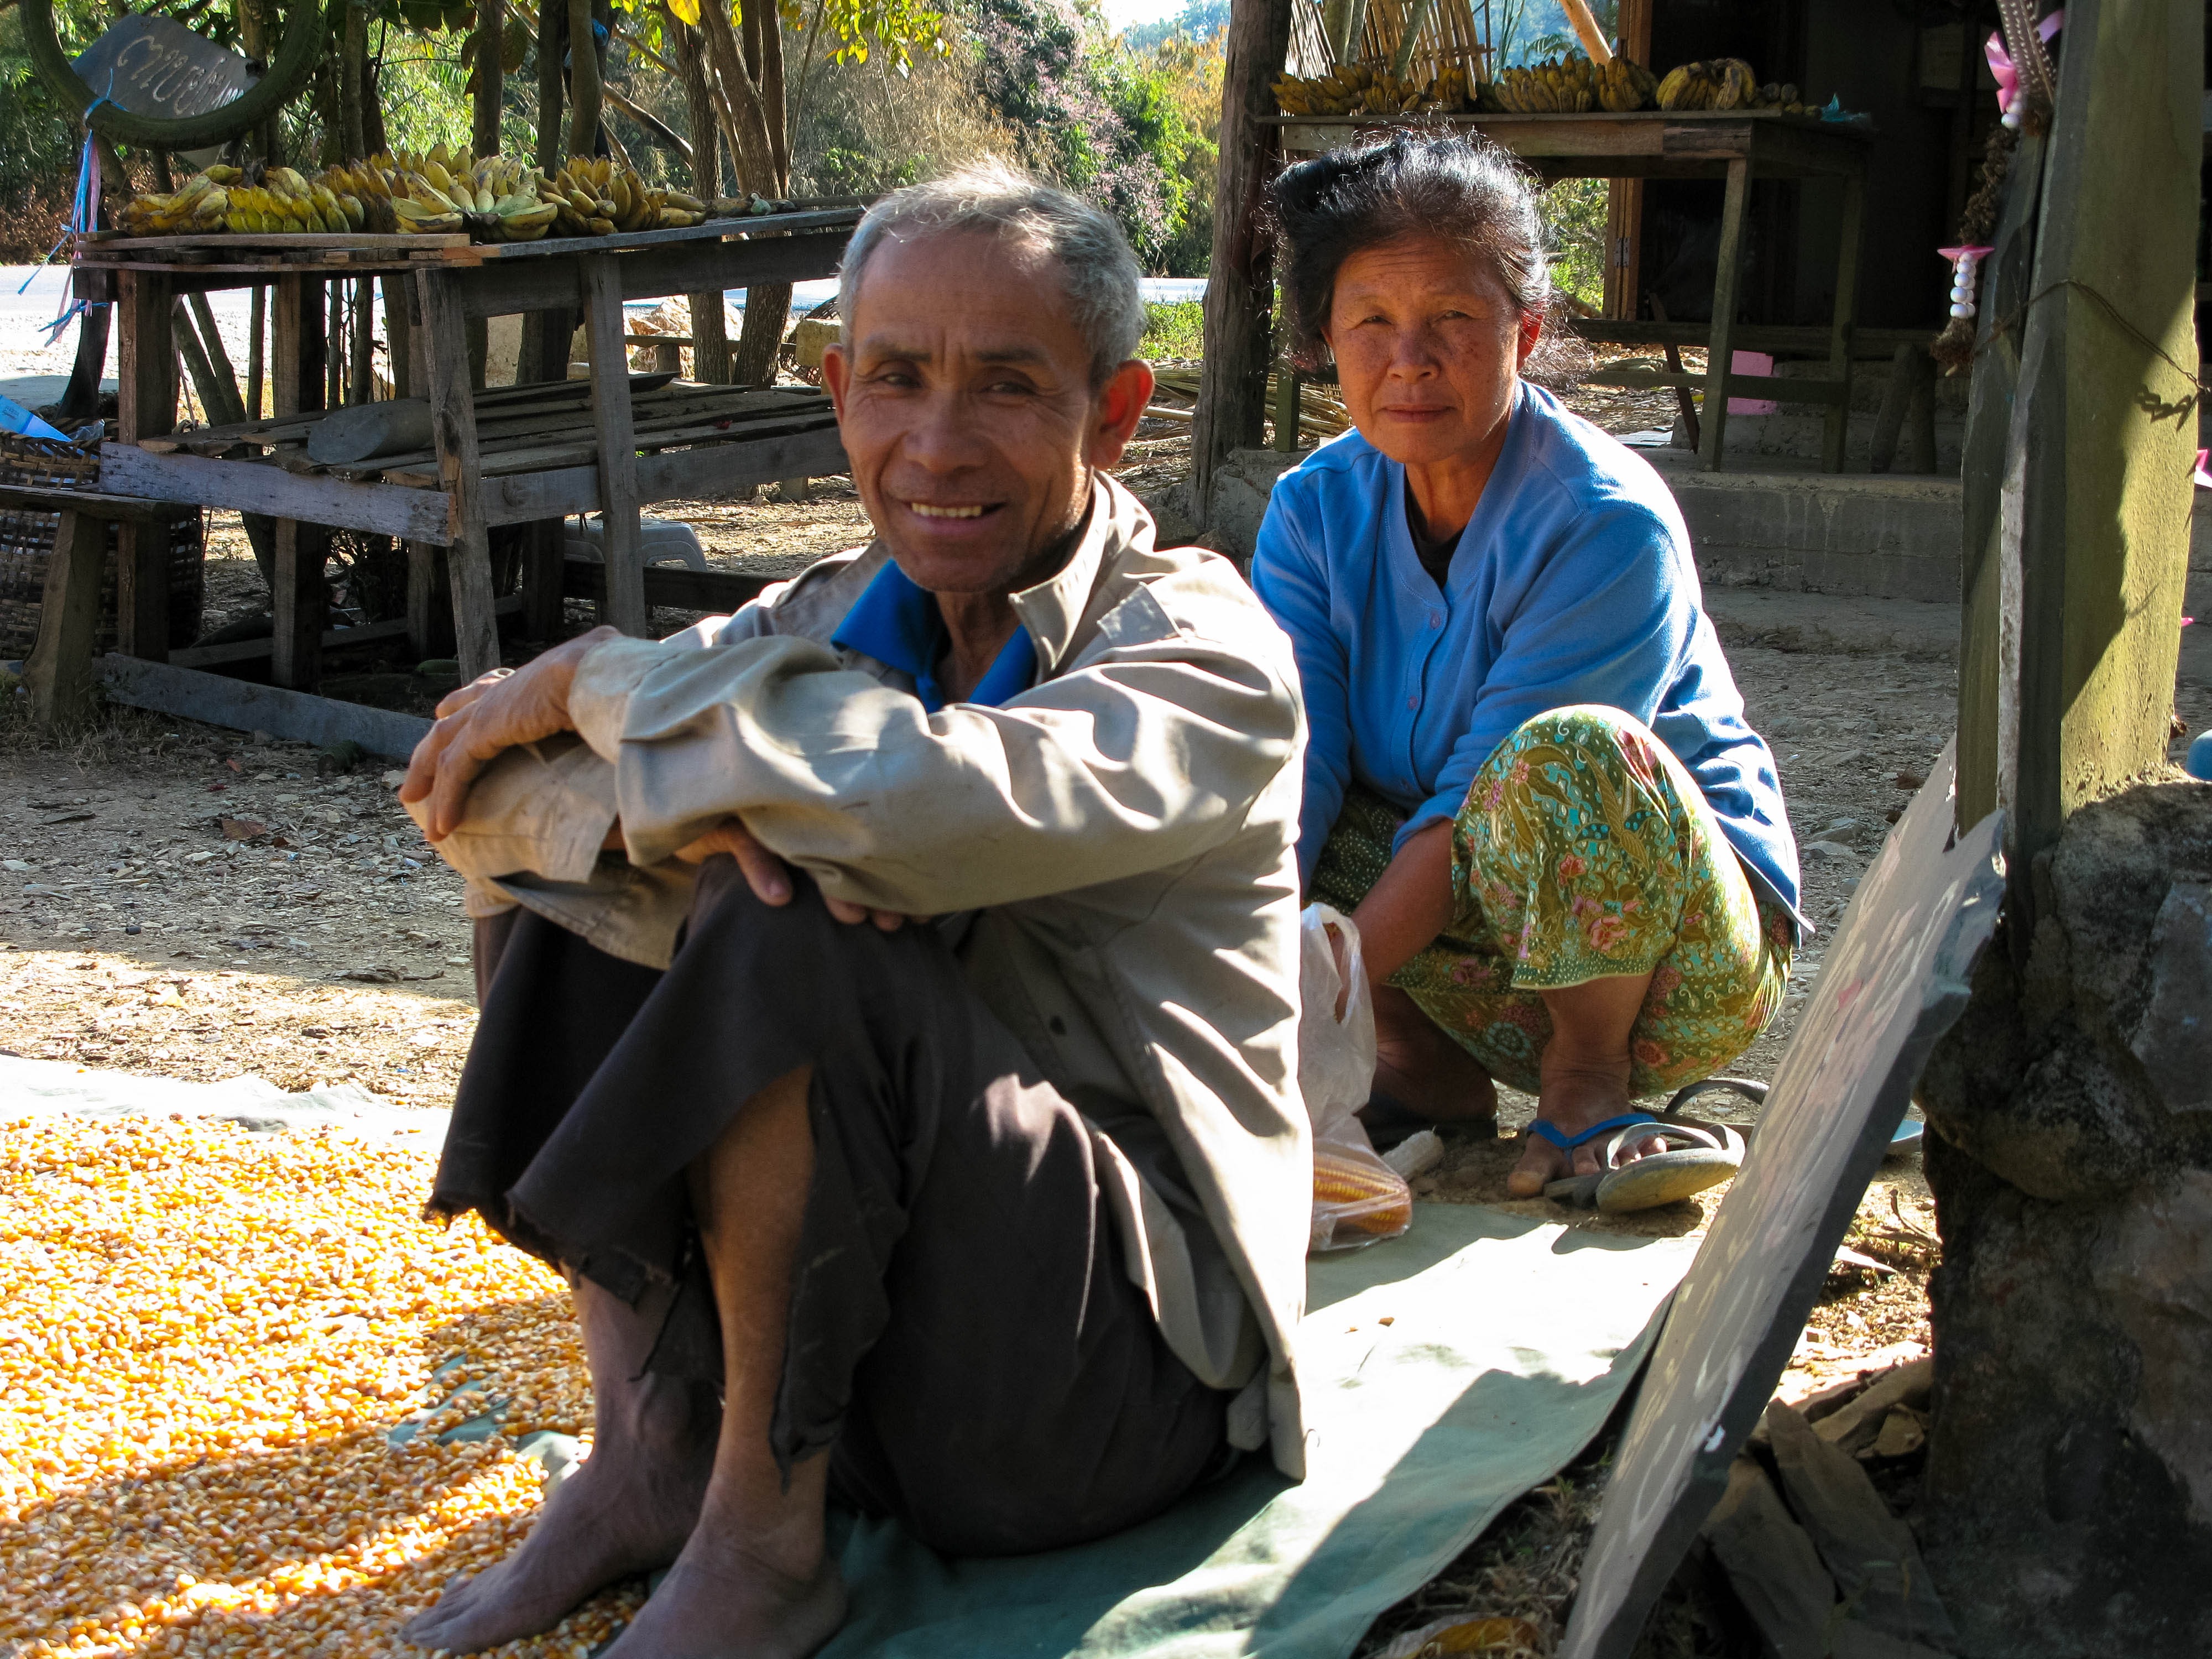
people, old, community, couple, child, laos, personal, man and woman, vang vieng, lao people